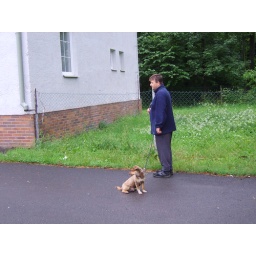
Petee in rare dog actually sitting pose!